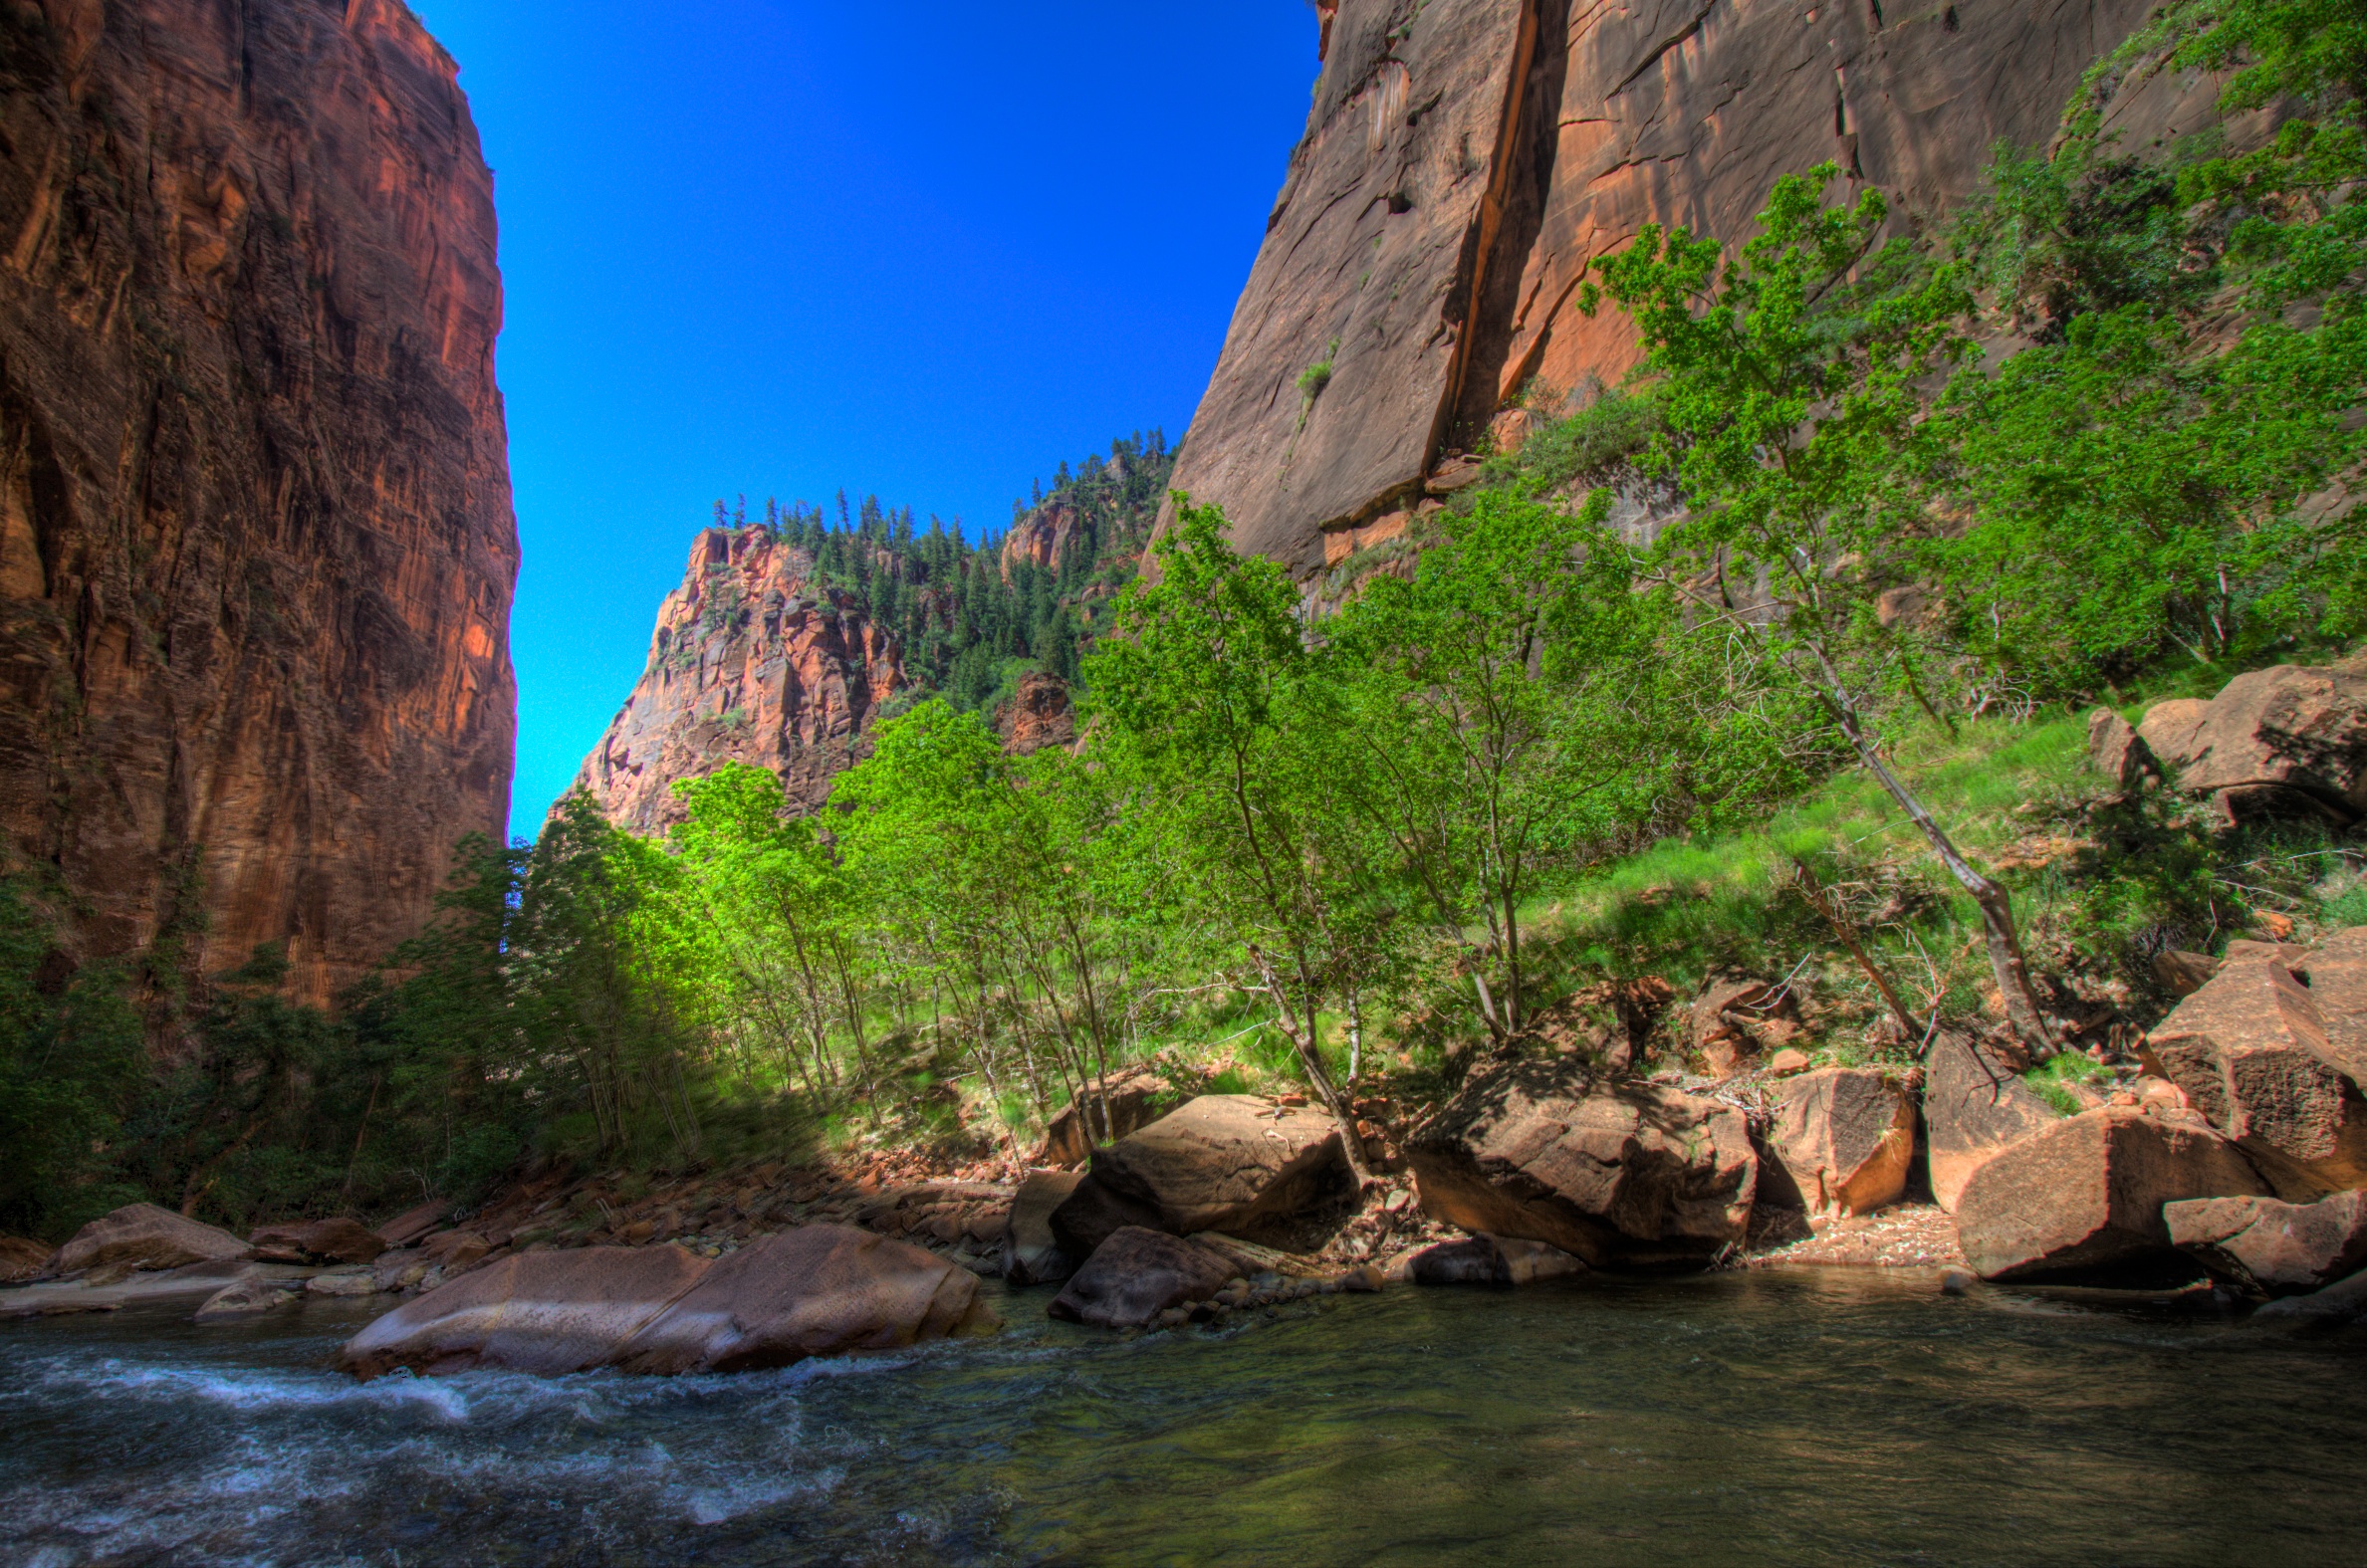
landscape, water, nature, rock, waterfall, wilderness, mountain, adventure, river, valley, formation, cliff, jungle, park, canyon, terrain, national park, hdr, geology, utah, zion, water feature, wadi, landform, natural arch, geographical feature